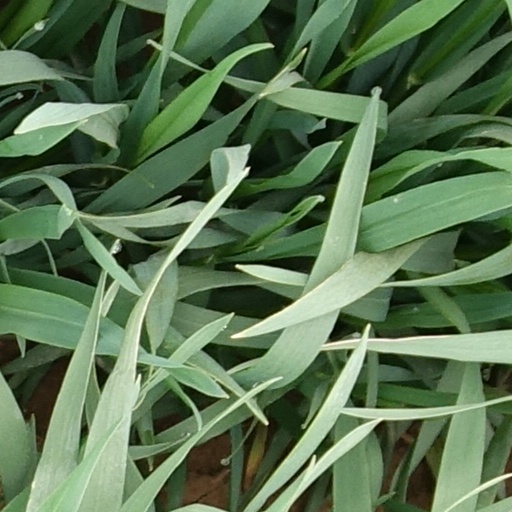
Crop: wheat